Serbian art

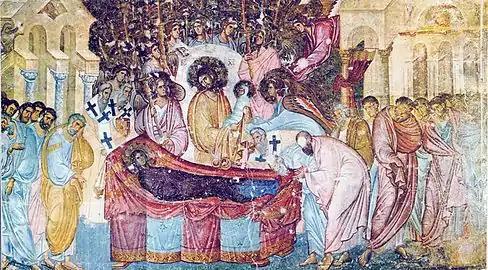
"The Dormition of the Virgin" in Sopoćani monastery

Orthodox fresco painting represents the peak of Serbian medieval art. Its birth went in line with the creation and development of medieval Serbian state, but unlike Serbian state it didn't cease to exist during the Ottoman occupation. While Serbian architecture has seen mixed influences of both Byzantine and medieval Italian states, fresco and icon painting remained deeply rooted in solely eastern byzantine tradition.